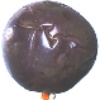
Label: passion_fruit